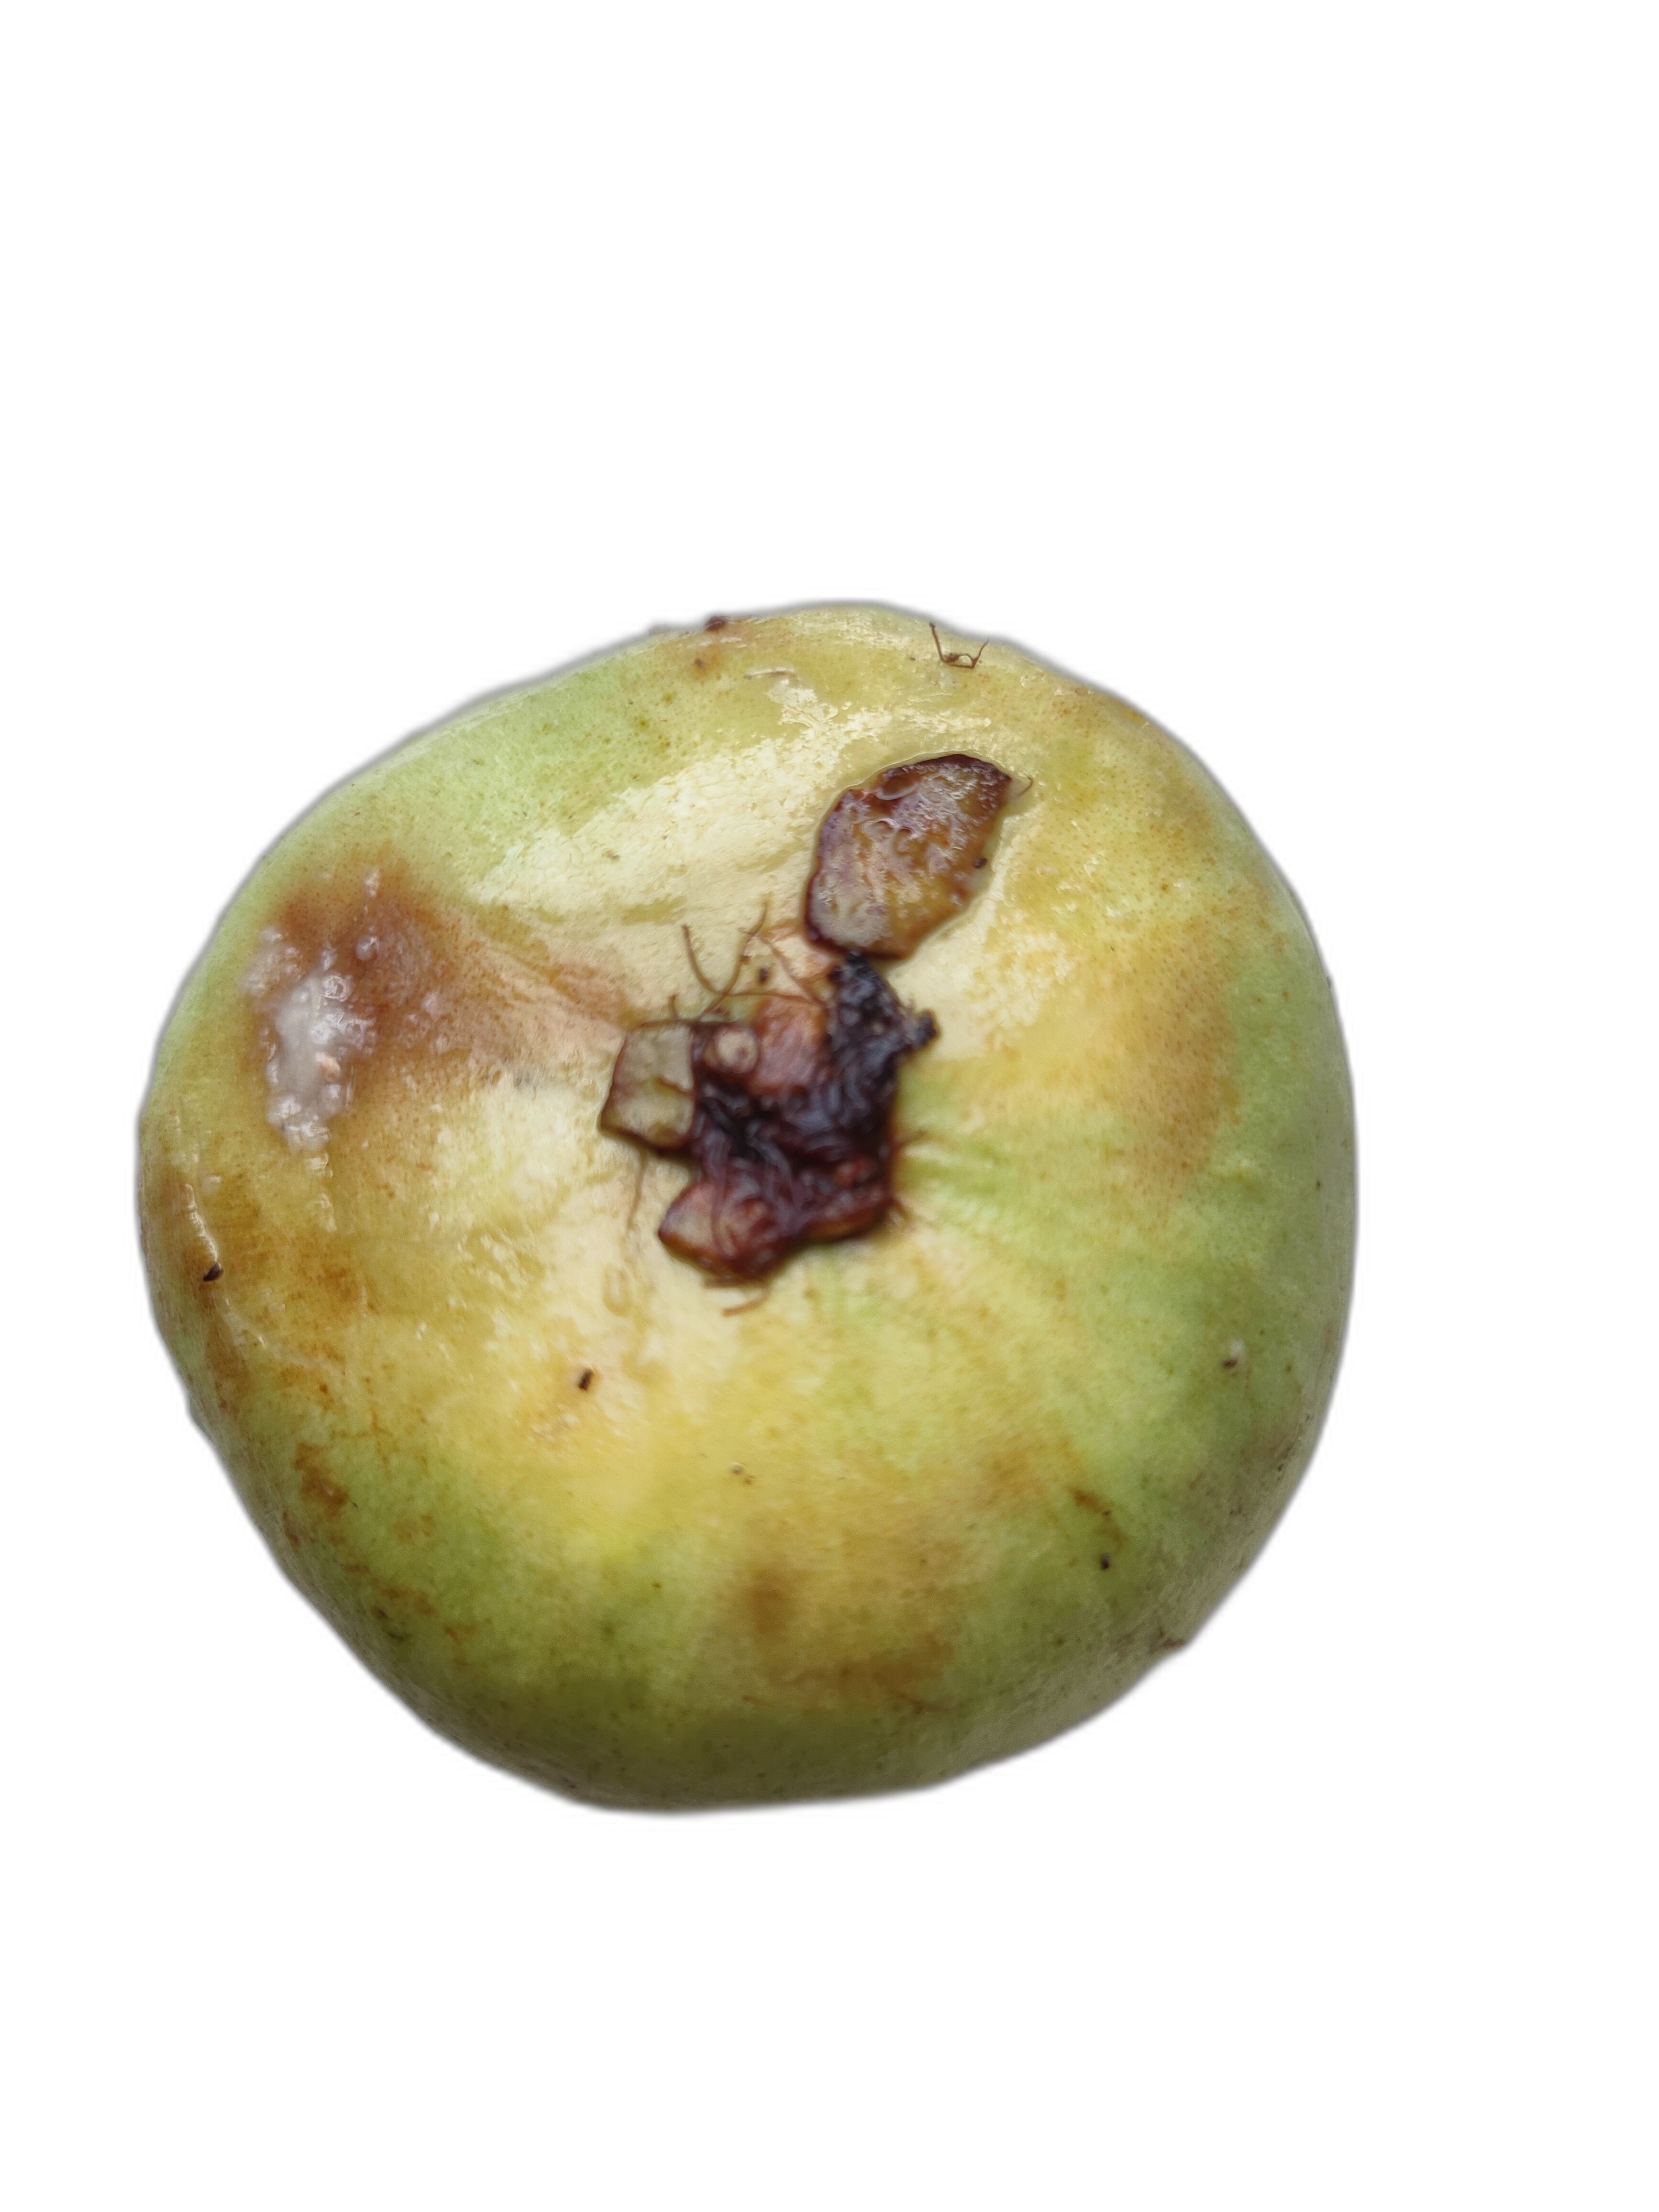
Plant part: fruit
Disease: Styler end root